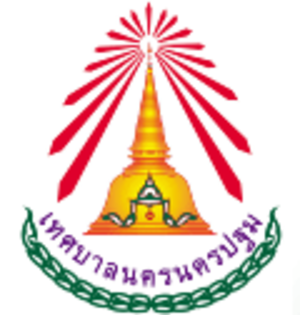
Nakhon Pathom est une ville du centre de la Thaïlande, chef-lieu de la province de Nakhon Pathom. Située à environ 60 kilomètres à l'ouest de Bangkok, elle compte plus de 120 000 habitants et abrite le plus haut stûpa du monde, le Phra Pathom Chedi.